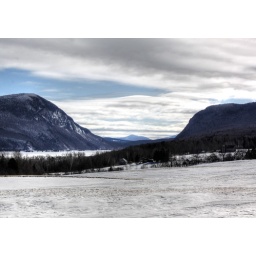
Mount Pisgah. You can see Lake Willoughby as the white field under Pisgah. Mount Hor is on the right.